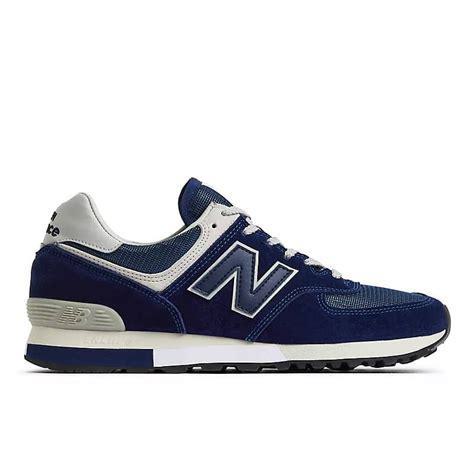
Brand: New
Model: Balance 576